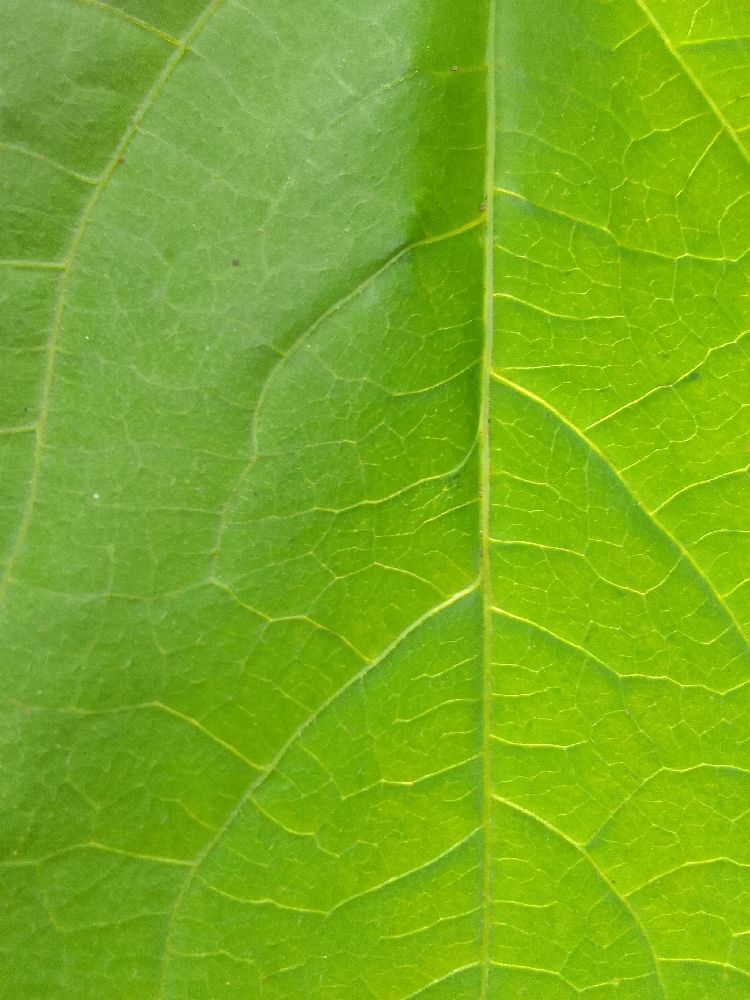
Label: healthy